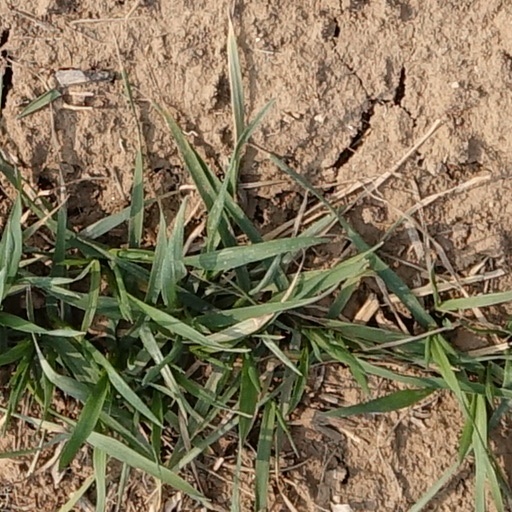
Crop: wheat